Multilevel Flow Modeling

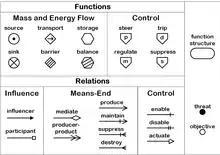
MFM concepts for functions and relations

MFM describes the function of a system as a means for a specific end in terms of mass and energy flow. The flow is the defining element for the underlying function concepts. The concepts of "transport" and "barrier" play the most important role, as they connect pairs of the other function types, reflecting the physical flows in the system. "Sink" and "source" functions mark the boundary of the considered system and the end or beginning of a flow. "Storage" and "balance" concepts can both be collection or splitting points for multiple flow paths.